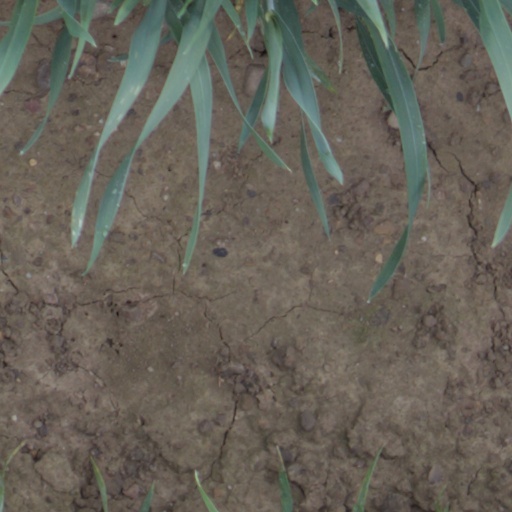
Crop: wheat